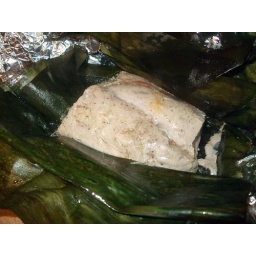
Roasted in banana leaves. One could easily do this with fish or chicken as well.